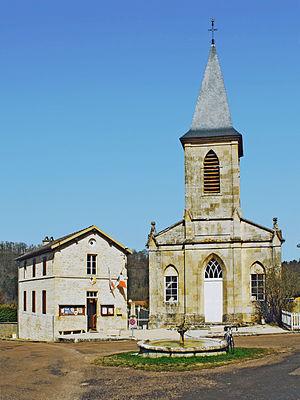
Mairie et église de Busseaut
Busseaut est une commune française située dans le canton de Châtillon-sur-Seine du département de la Côte-d'Or en région Bourgogne-Franche-Comté.